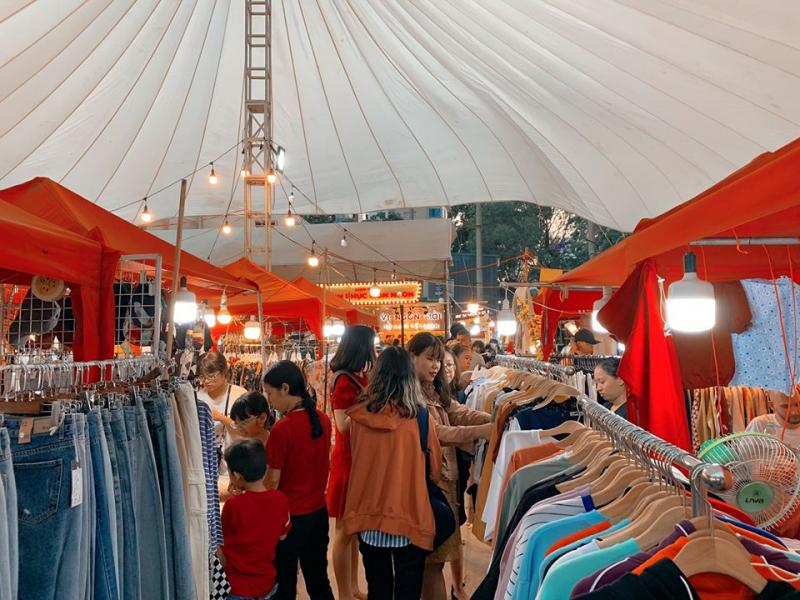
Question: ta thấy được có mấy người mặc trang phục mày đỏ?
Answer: có ba người